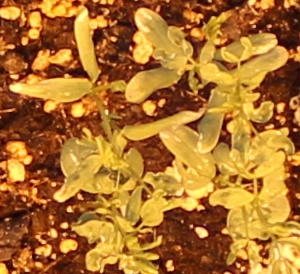
Label: Lentil